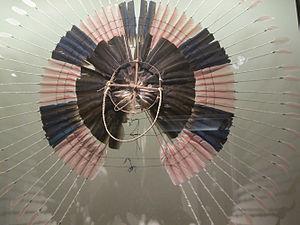
Rahareto, coiffe du peuple indigène karaja, Mato Grosso, Brésil. bois, rotin, plumes, fibres végétales. Collecte et don Jabiru Prod, 2002. Muséum d'histoire naturelle de La Rochelle. HO.9075
Le muséum d'histoire naturelle de La Rochelle est un musée d'histoire naturelle français situé dans la ville de La Rochelle, en Charente-Maritime. Il est installé dans l'ancien palais du gouverneur d'Aunis. Le bâtiment est inscrit au titre des monuments historiques par arrêté du 27 octobre 2003'.